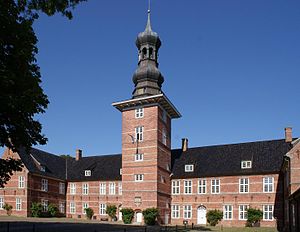
Husum Slot
Husum Slot
Husum Slot er et slot i det nordlige Tyskland, bygget i nederlandsk renæssancestil i årene 1577-1582. Bygherren var den slesvigske hertug Adolf af Gottorp.